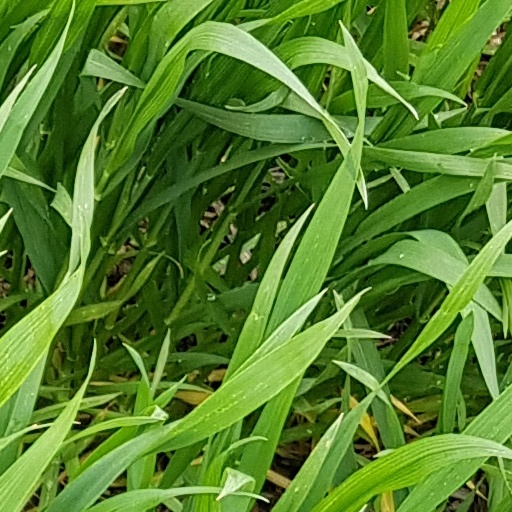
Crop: wheat